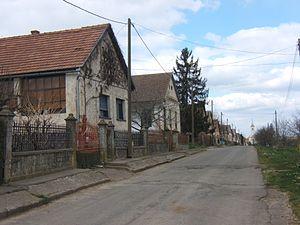
Szárász est un village et une commune du comitat de Baranya en Hongrie.